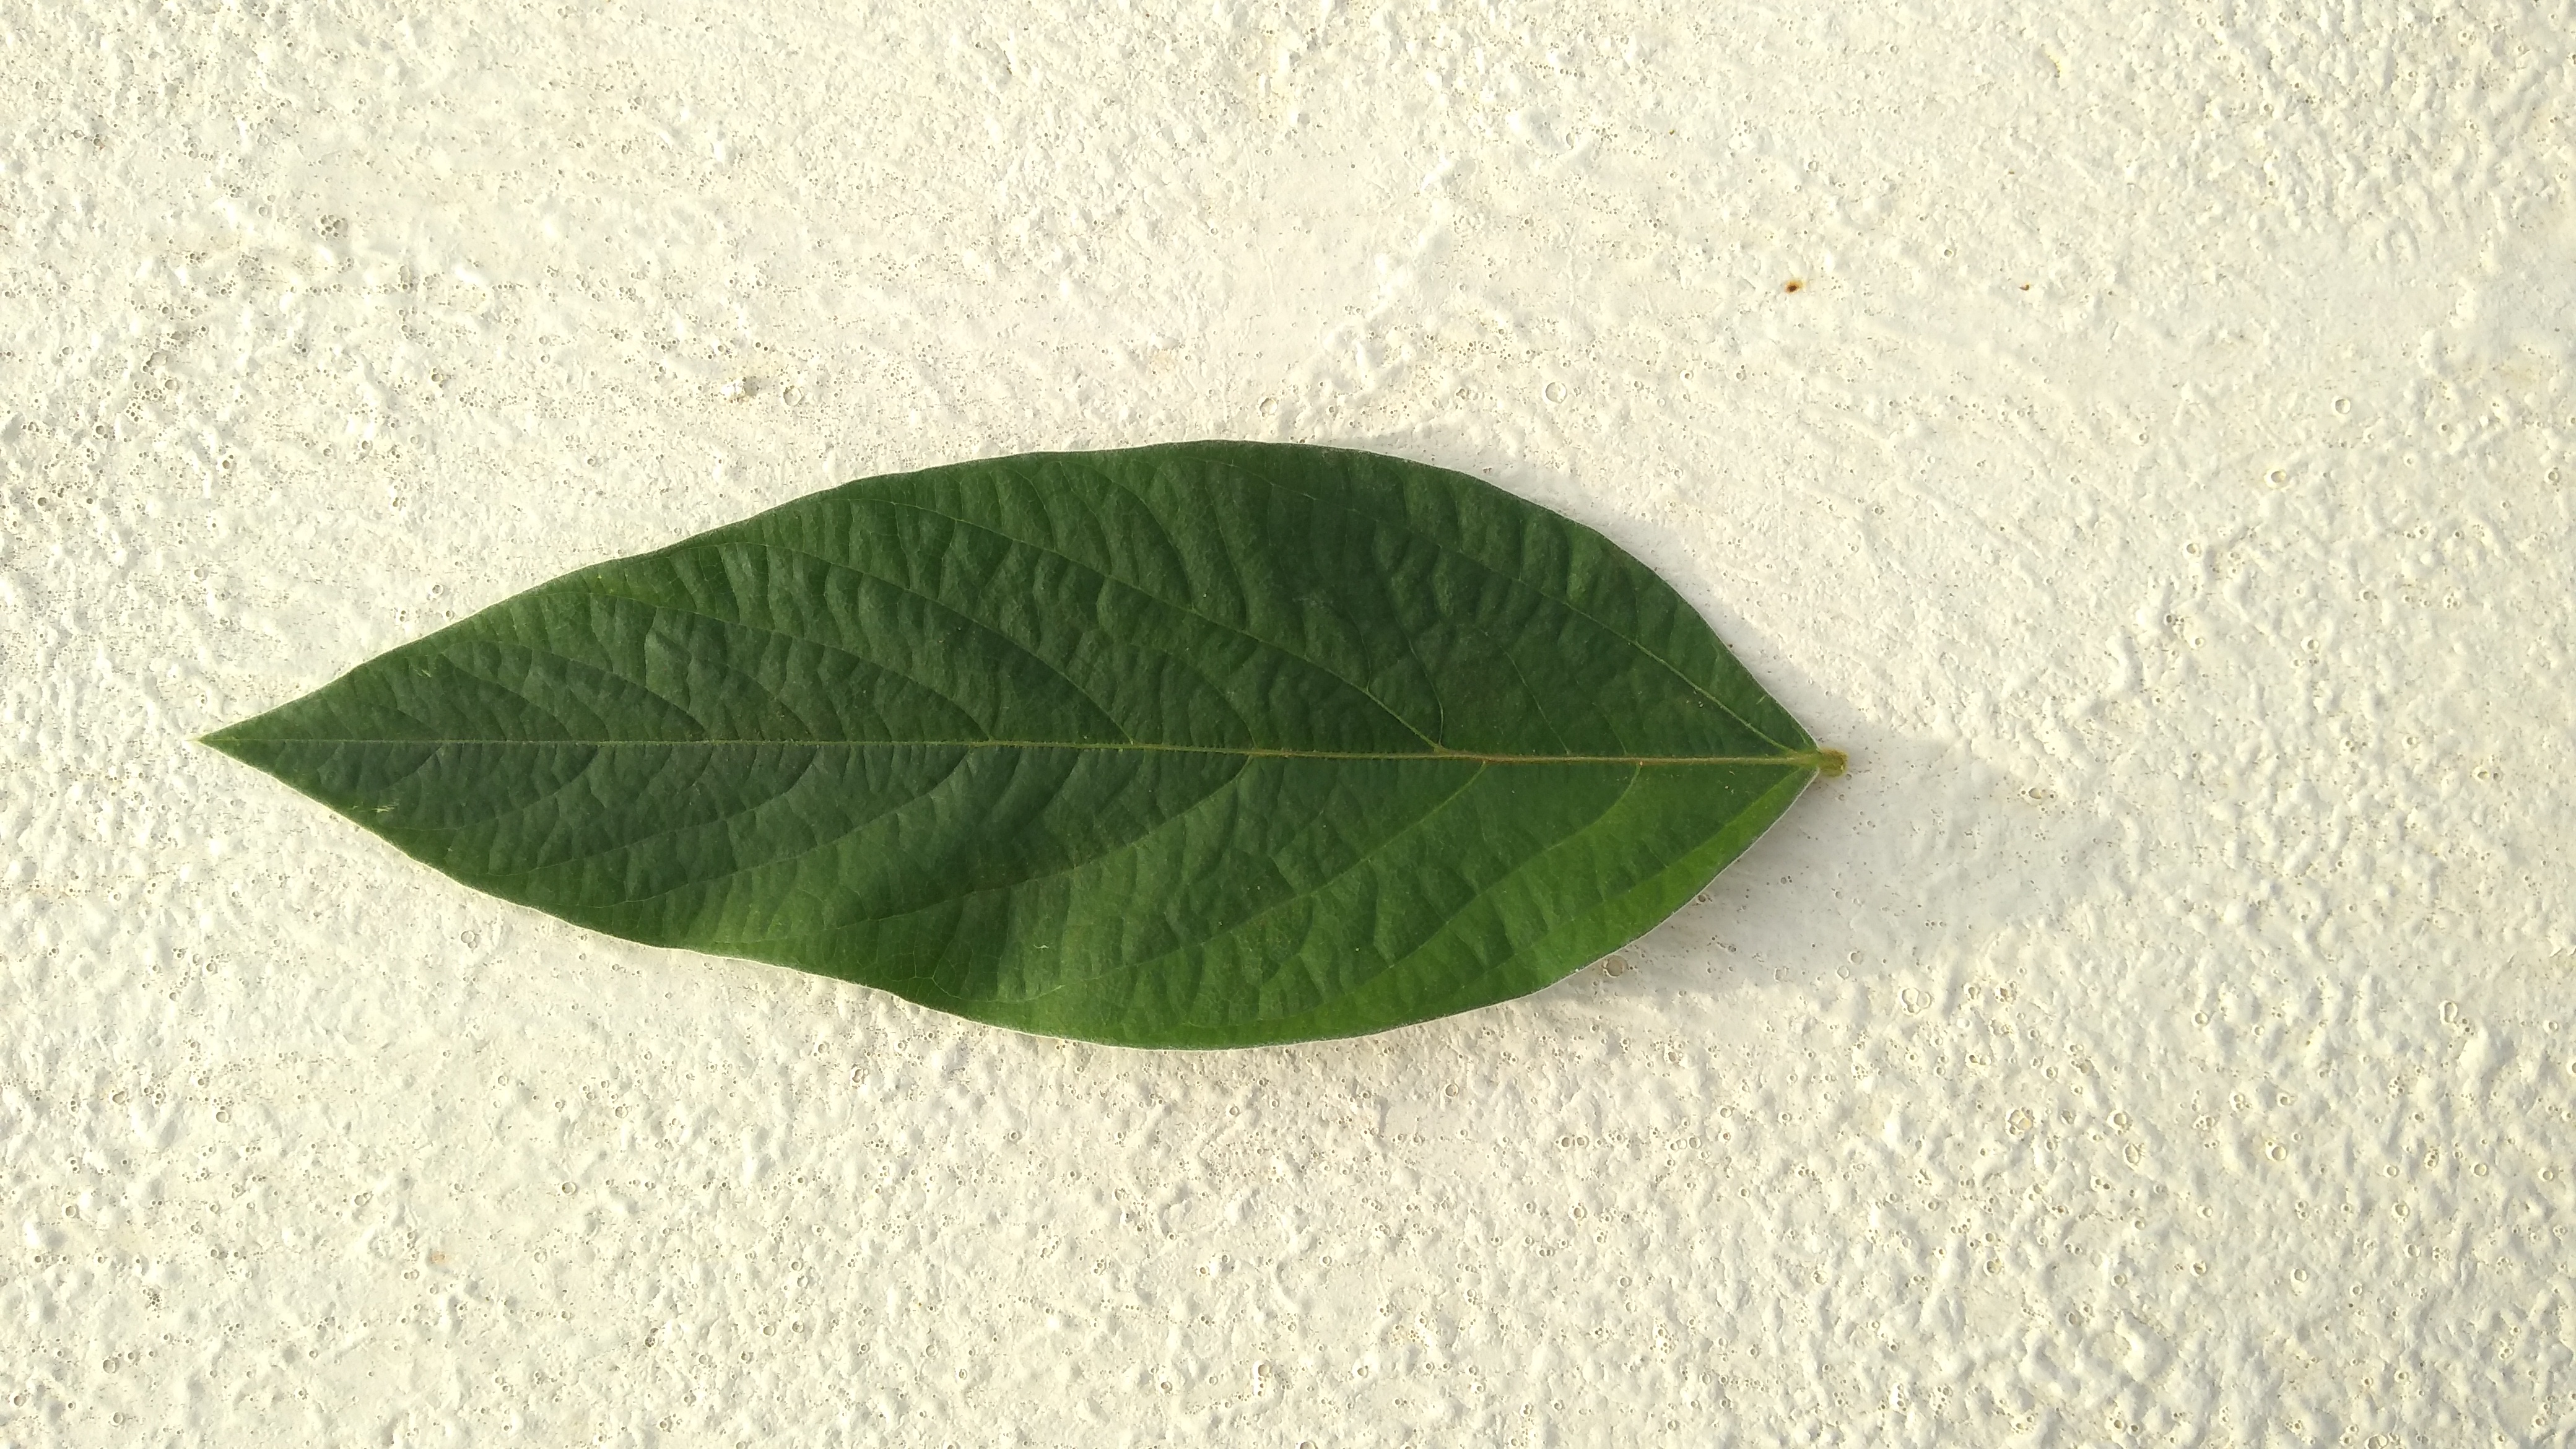
Plant: Pea